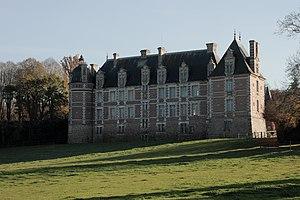
Cet article recense de manière non exhaustive les châteaux, maisons fortes, manoirs, mottes castrales, situés dans le département français de l'Eure, en France.
Gouville est une ancienne commune française, située dans le département de l'Eure en région Normandie devenue le 1ᵉʳ janvier 2016 une commune déléguée au sein de la commune nouvelle de Mesnils-sur-Iton.